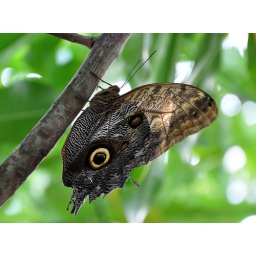
A butterfly rests on a tree branch in the Butterfly House of Artis Zoo, Amsterdam.